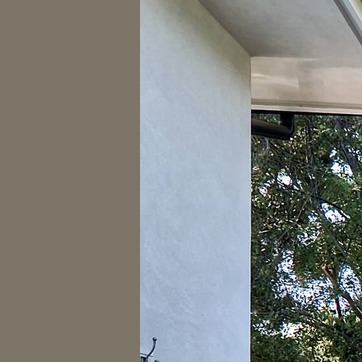
Material: painted